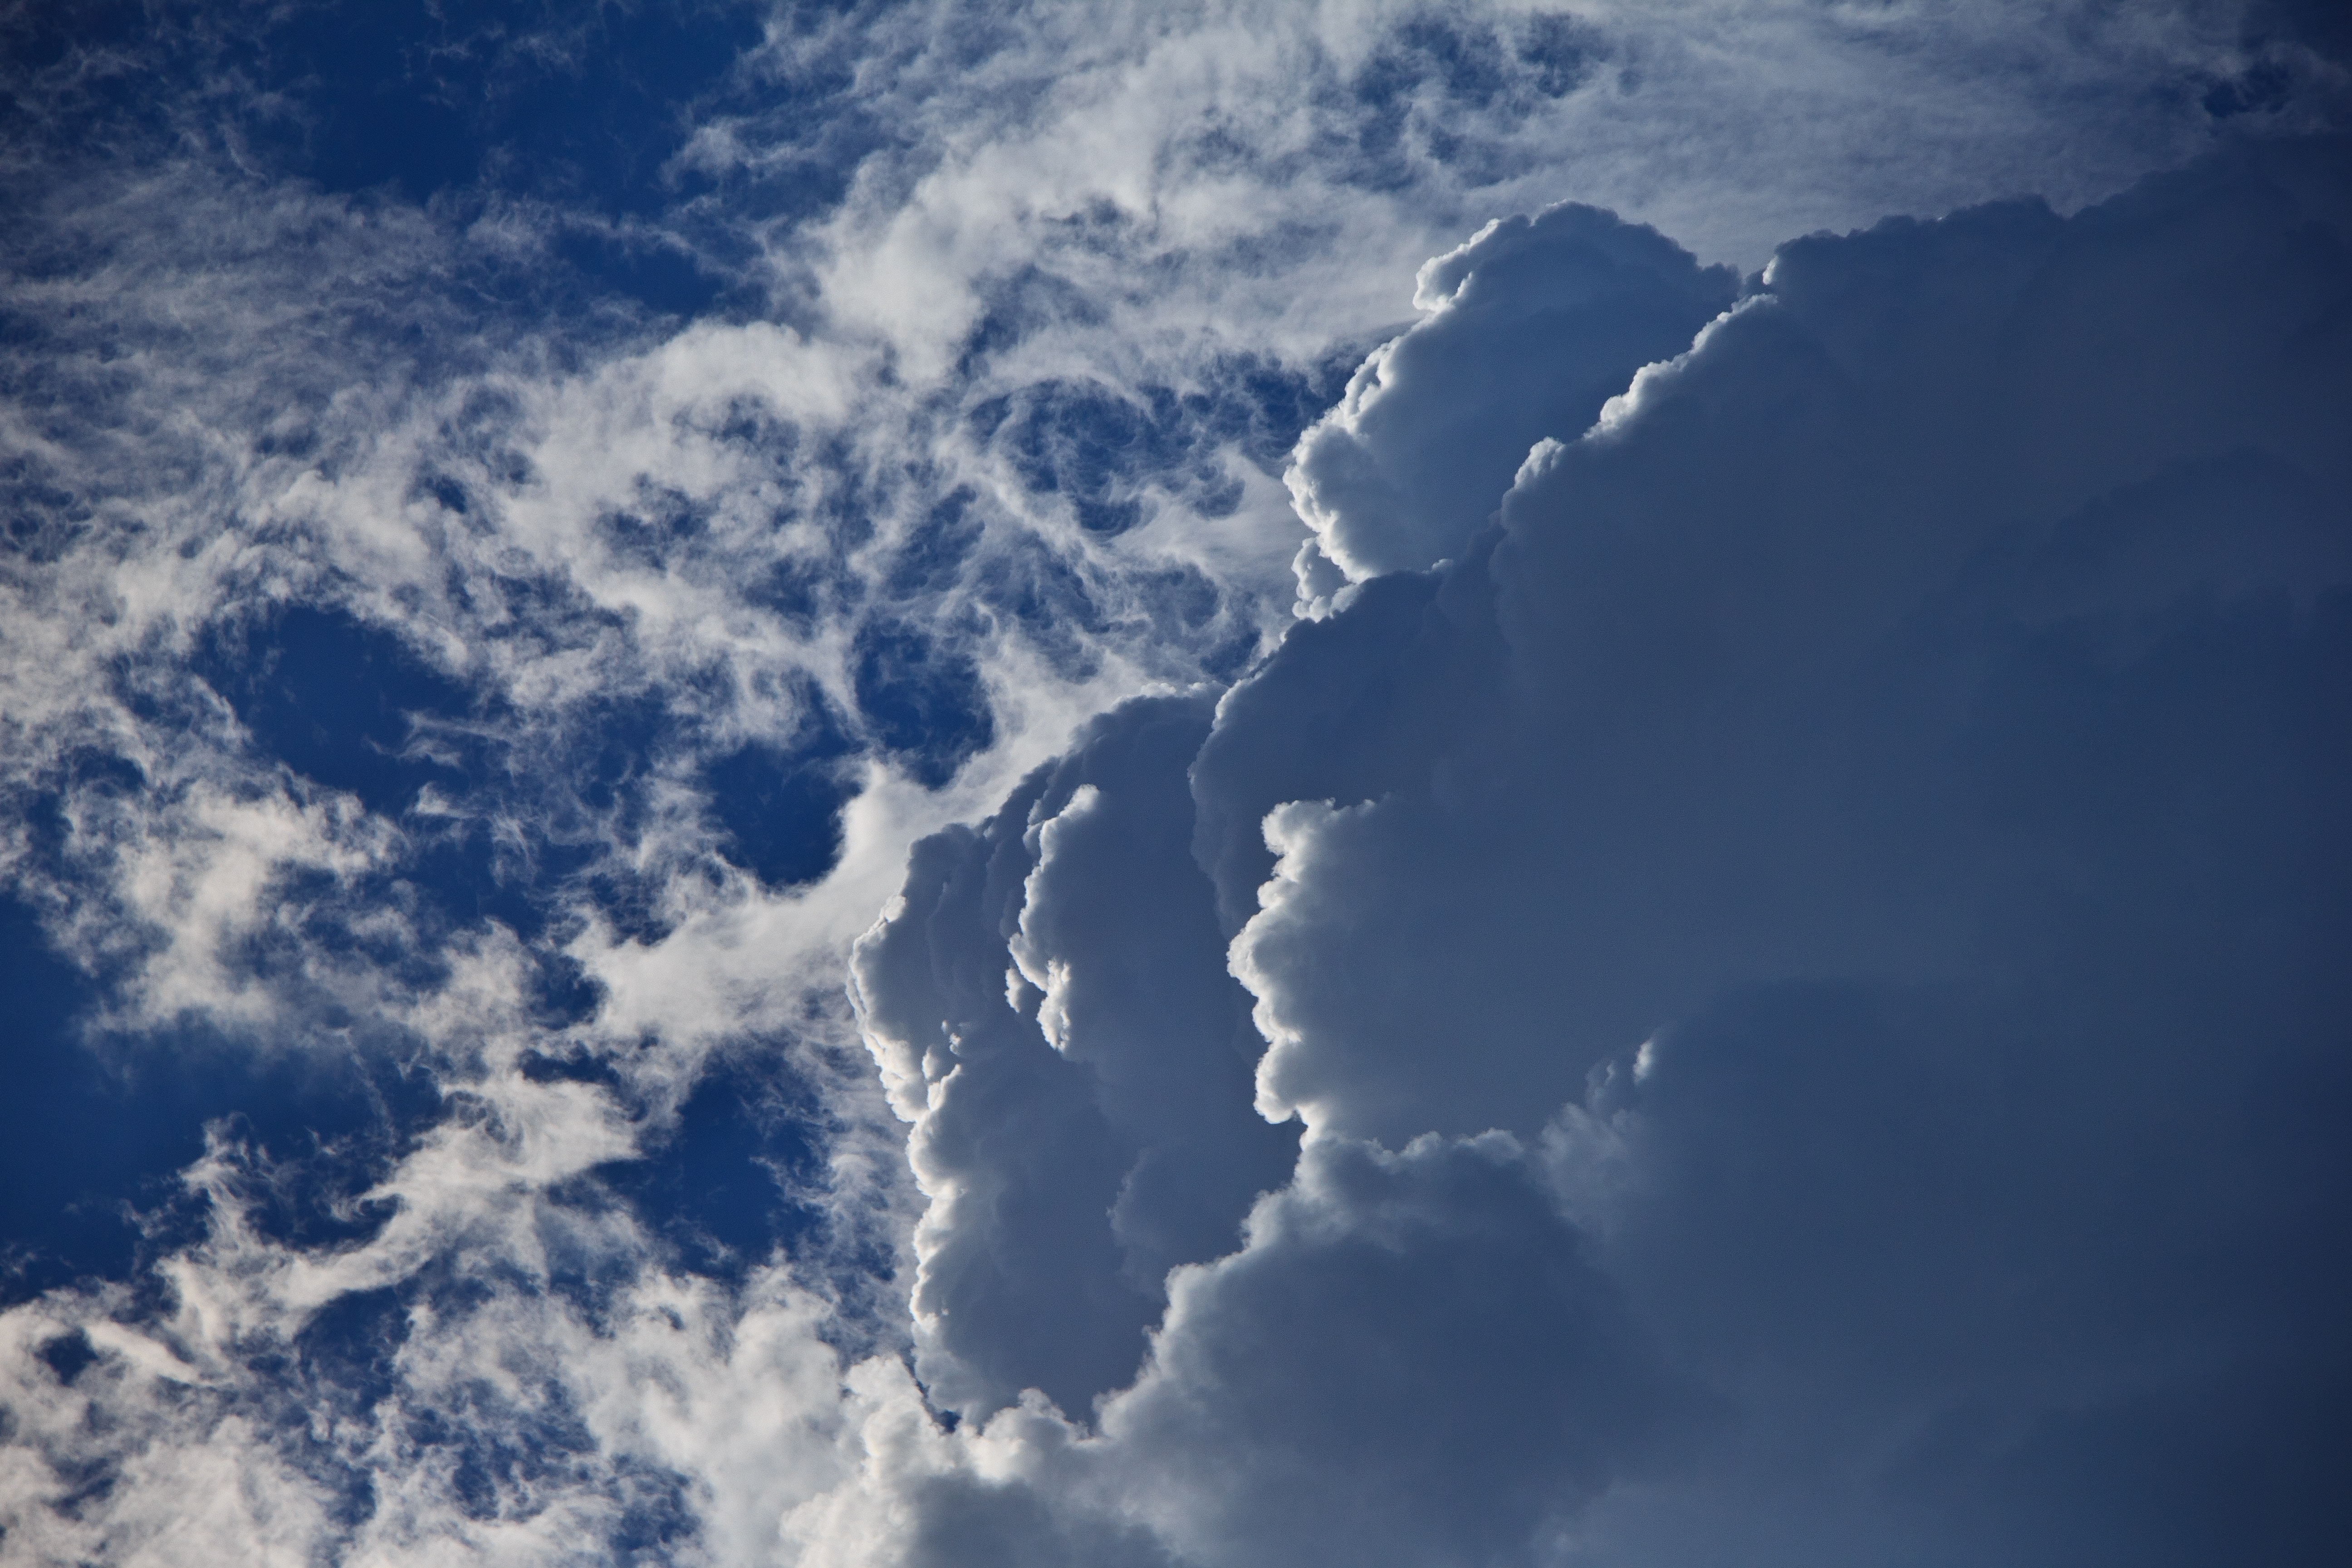
horizon, cloud, sky, sunlight, atmosphere, daytime, cumulus, calm, cool image, earth, cool photo, phenomenon, meteorological phenomenon, atmosphere of earth, computer wallpaper